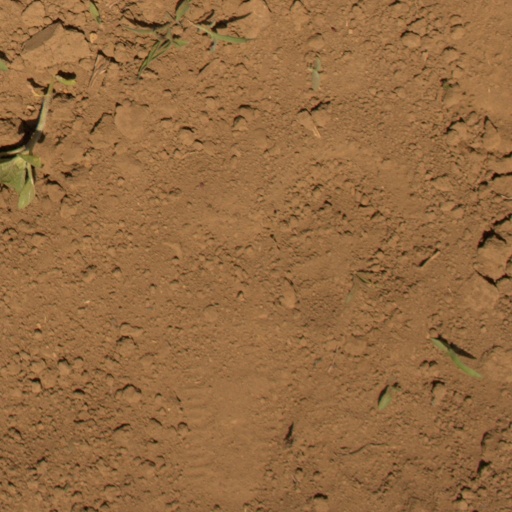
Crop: Jerusalem artichoke